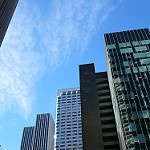
Label: buildings